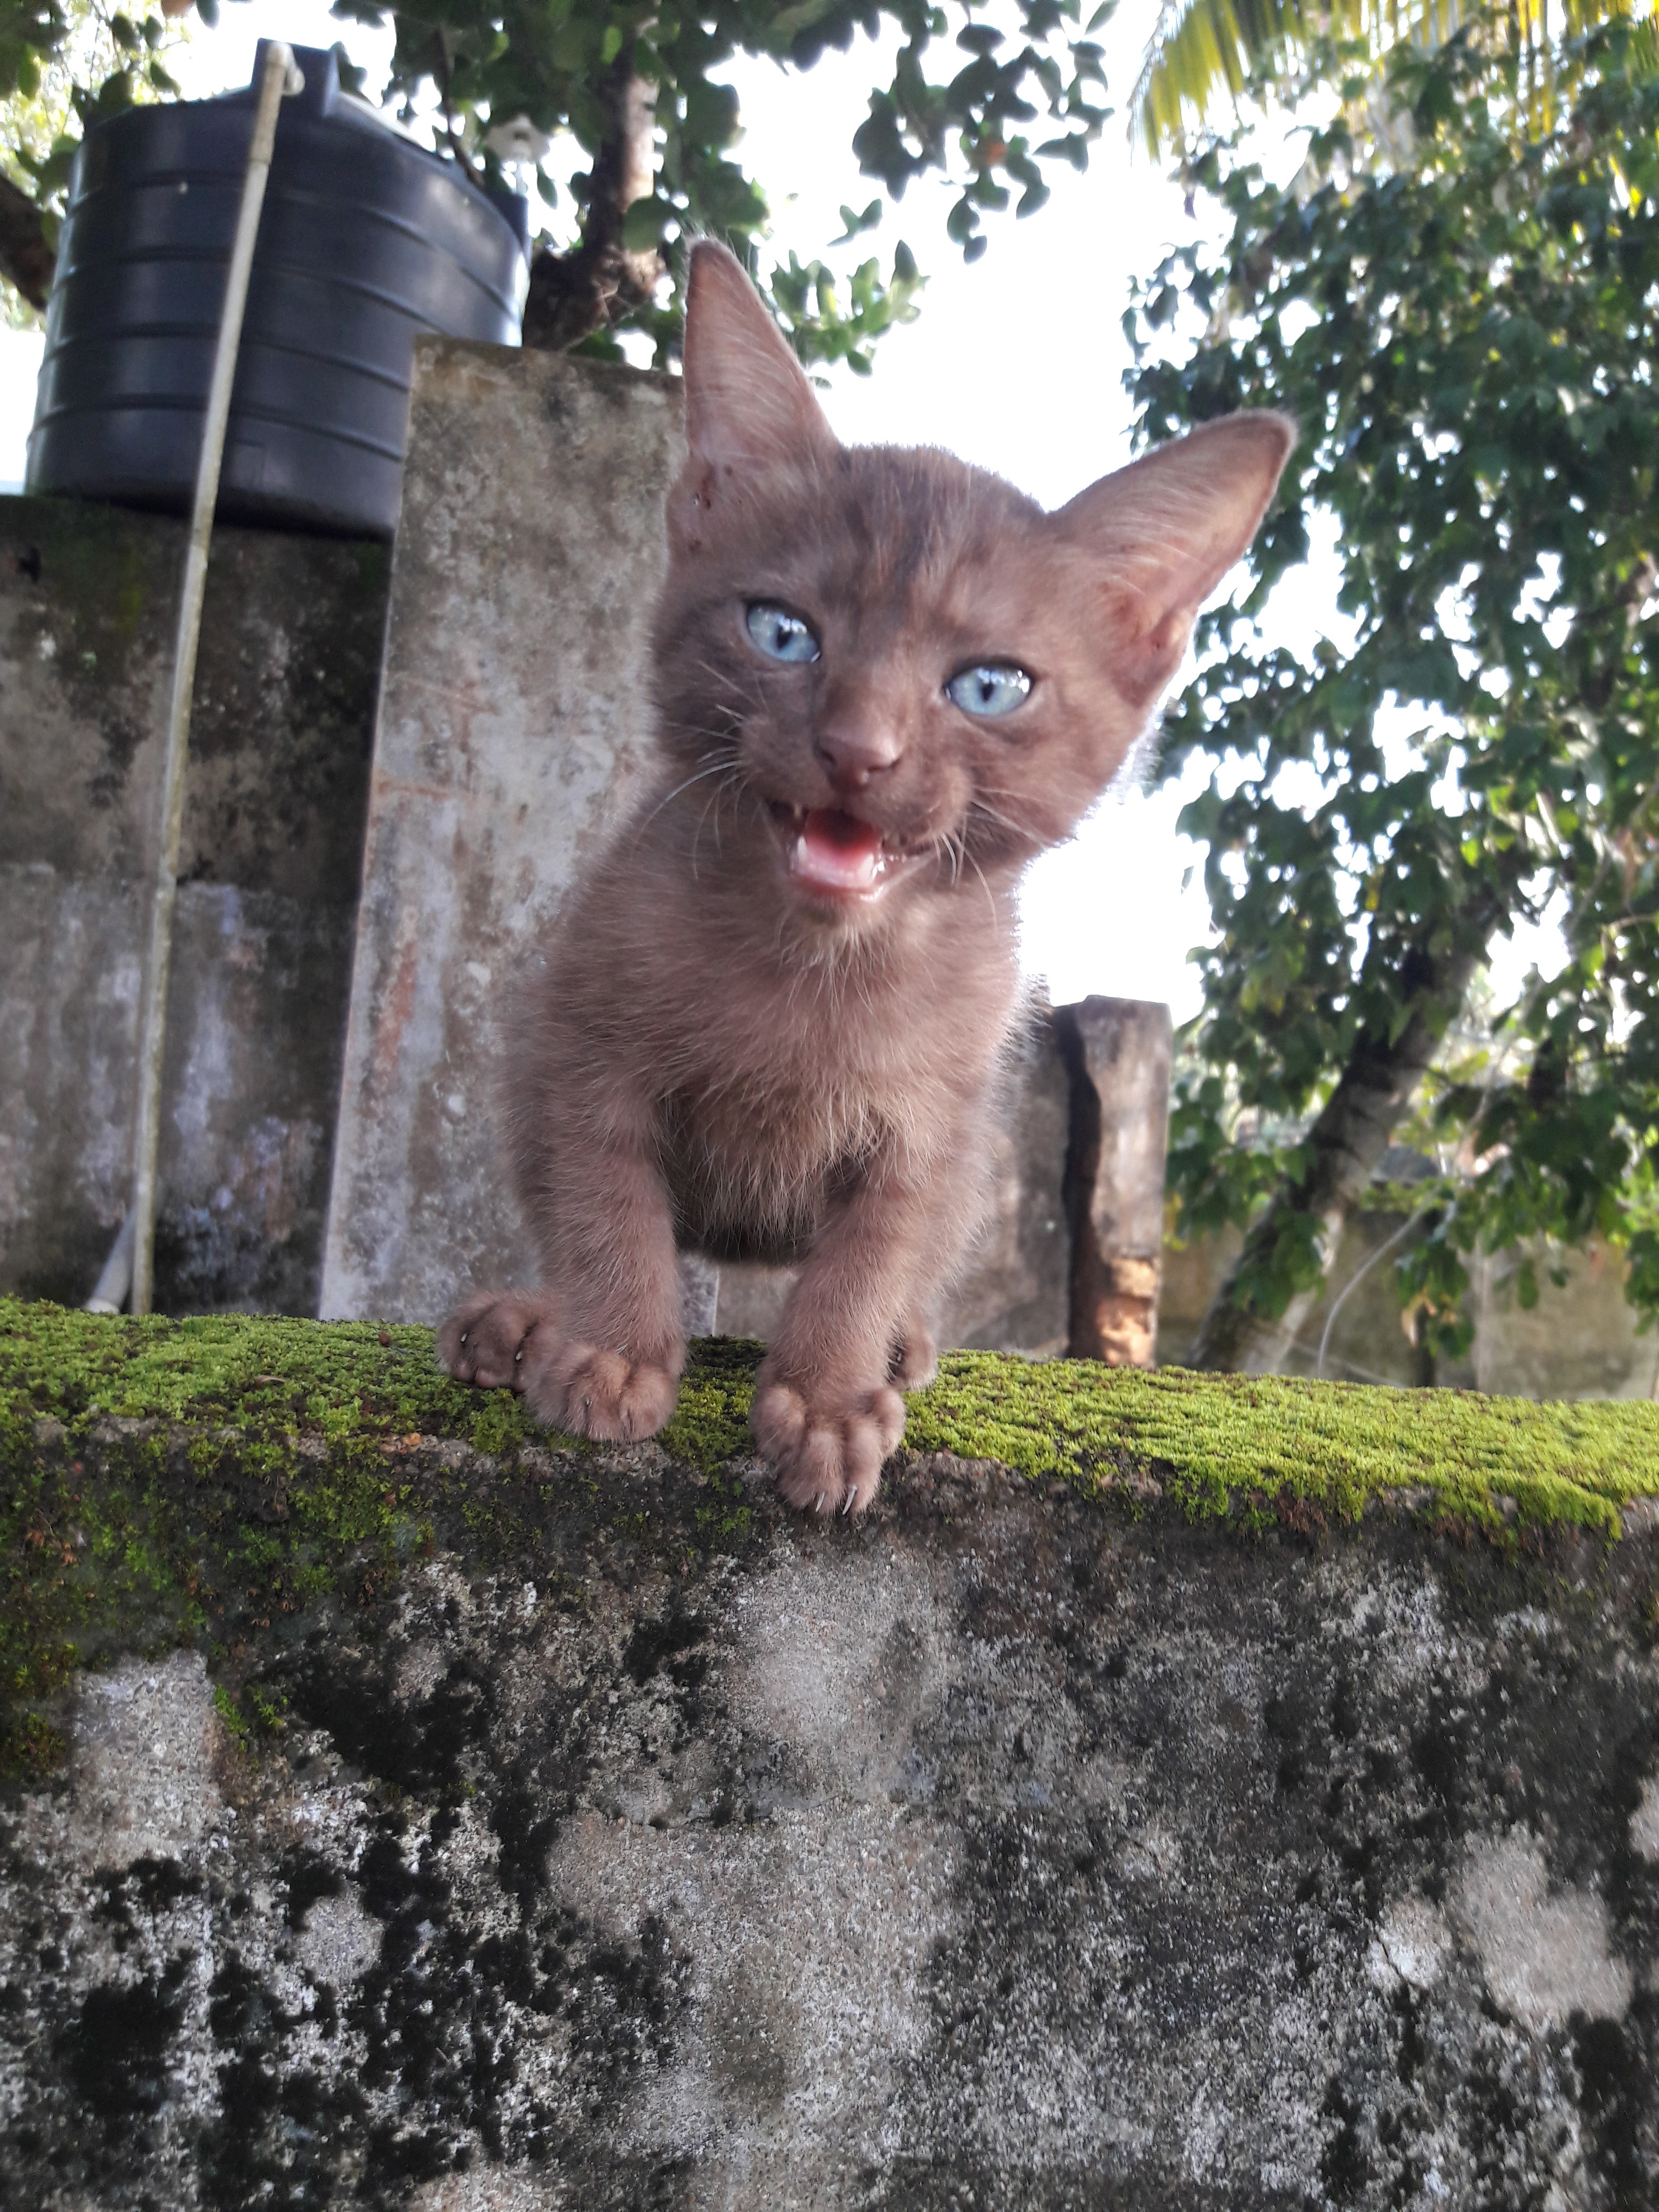
cat, mammal, vertebrate, felidae, small to medium sized cats, whiskers, carnivore, kitten, snout, tree, wildlife, fawn, german rex, asian